Skate photography

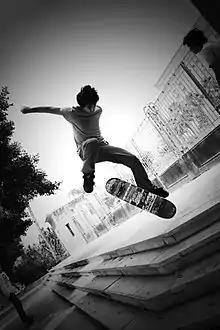
A skateboarder performing a trick.

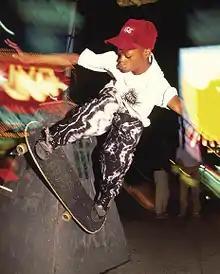
Harold Hunter wallrides in New York City.

Skate photography or skateboarding photography is the act of photographing skateboarding. Skate photography has been an integral part of skateboarding since its inception, used as a way to document and share the skateboarding tricks performed by skateboarders. Influential skate photographers include Skin Phillips, Glen E. Friedman, Dobie Campbell, Spike Jonze, Tobin Yelland, and Mike O'Meally.